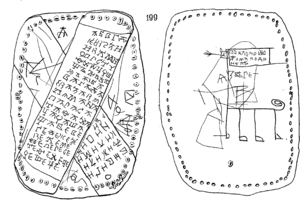
Les documents sur écorce de bouleau sont des documents écrits sur la couche interne de l'écorce de bouleau qui était couramment utilisée comme support d'écriture dans certaines régions avant la production en masse de papier.
Onfim est un enfant qui a vécu à Novgorod au XIIIᵉ siècle. Ses devoirs et ses notes d'écolier, gravées sur de l'écorce de bouleau, ont été conservées par l'argile du sol de Novgorod. Dix-sept de ces écorces gravées nous sont parvenues.